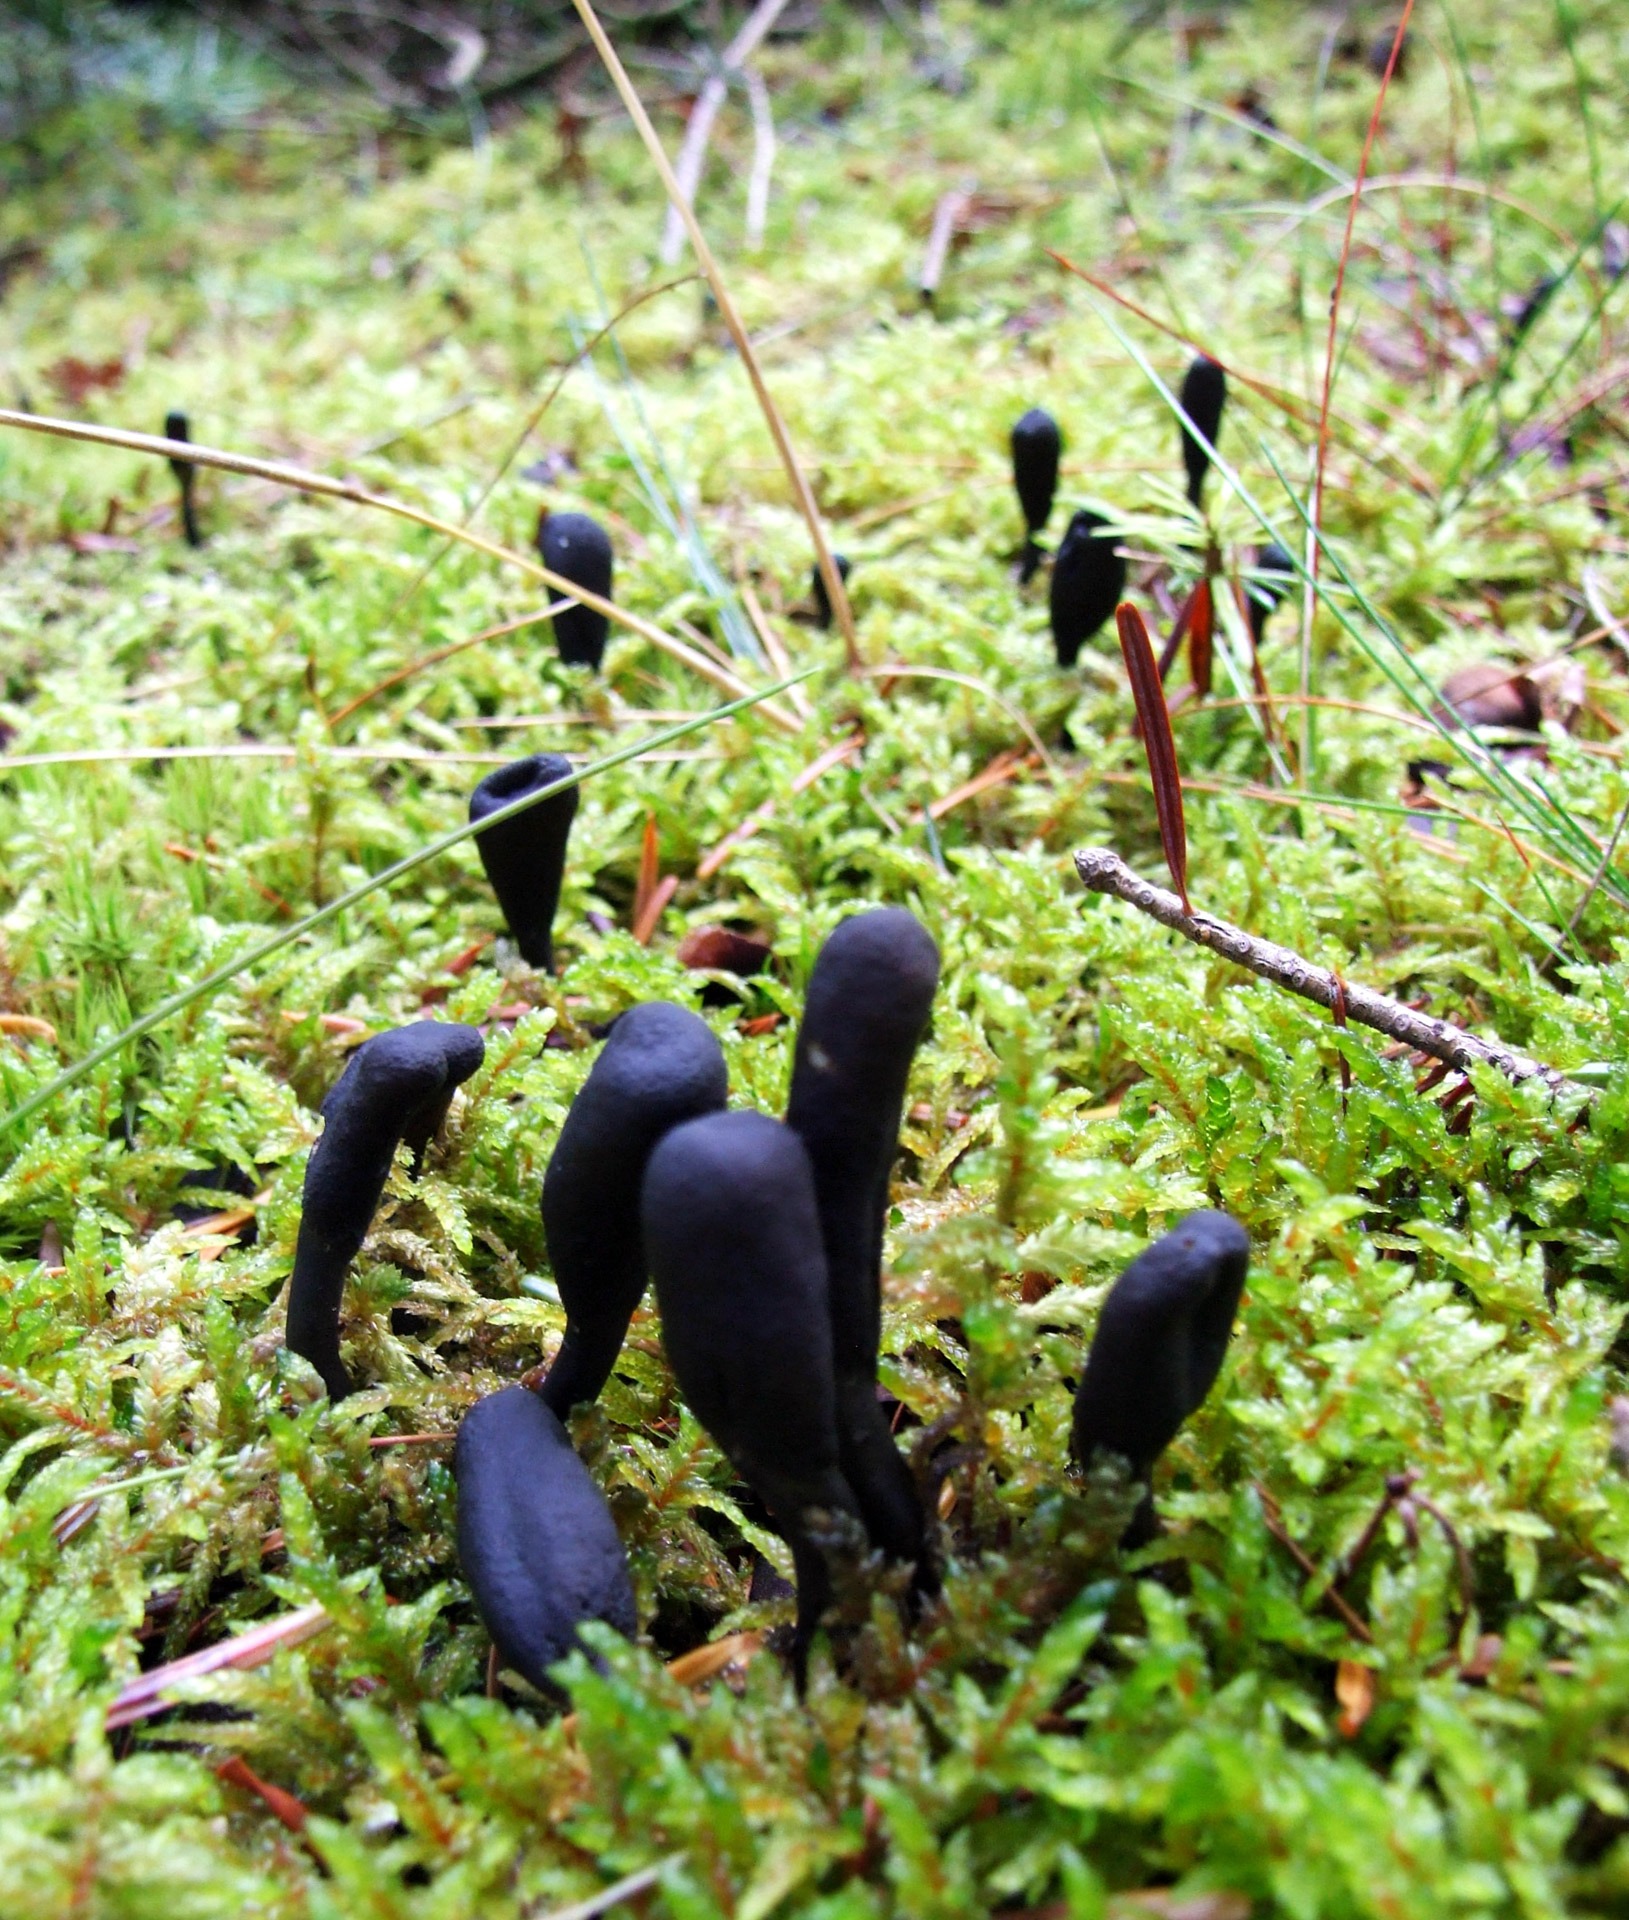
nature, forest, grass, bird, wood, leaf, flower, moss, wildlife, europe, green, jungle, mushroom, fauna, maple, trees, rainforest, branches, habitat, ecosystem, natural environment, perching bird, ascomycete, xylaria longipes